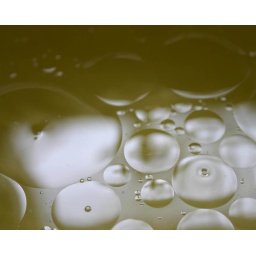
cross in oil on water